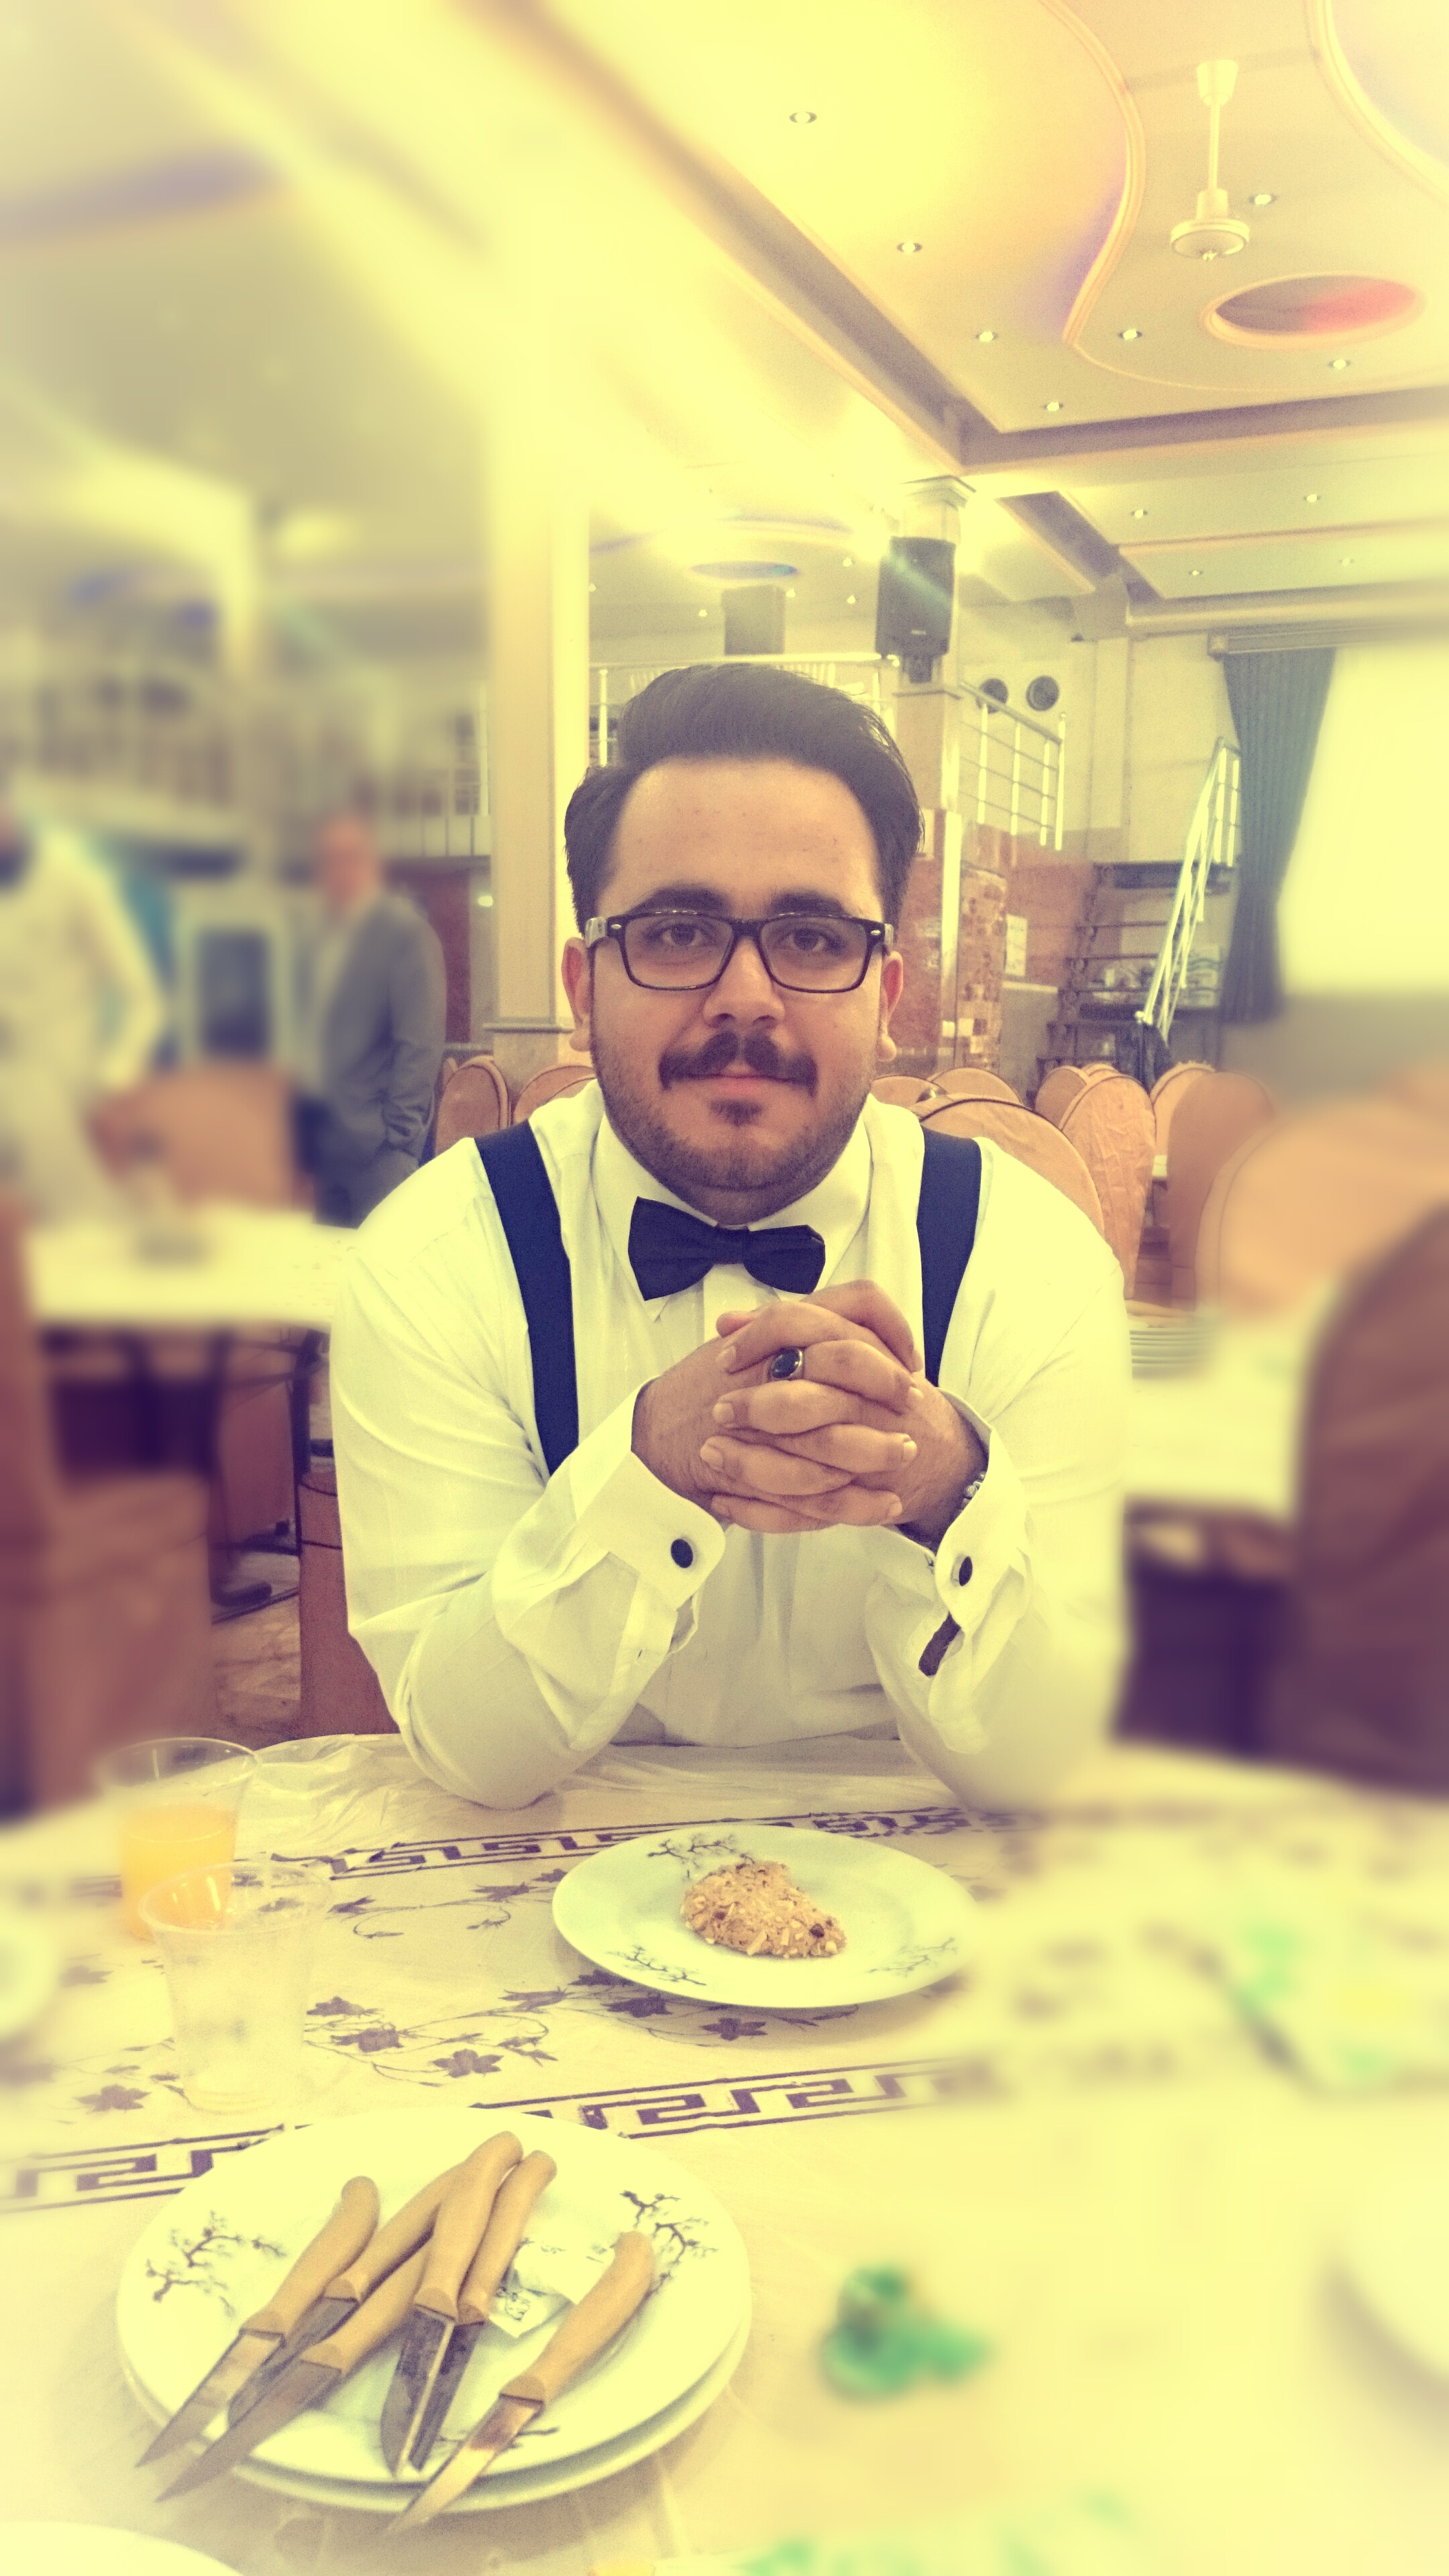
man, food, color, glasses, sense